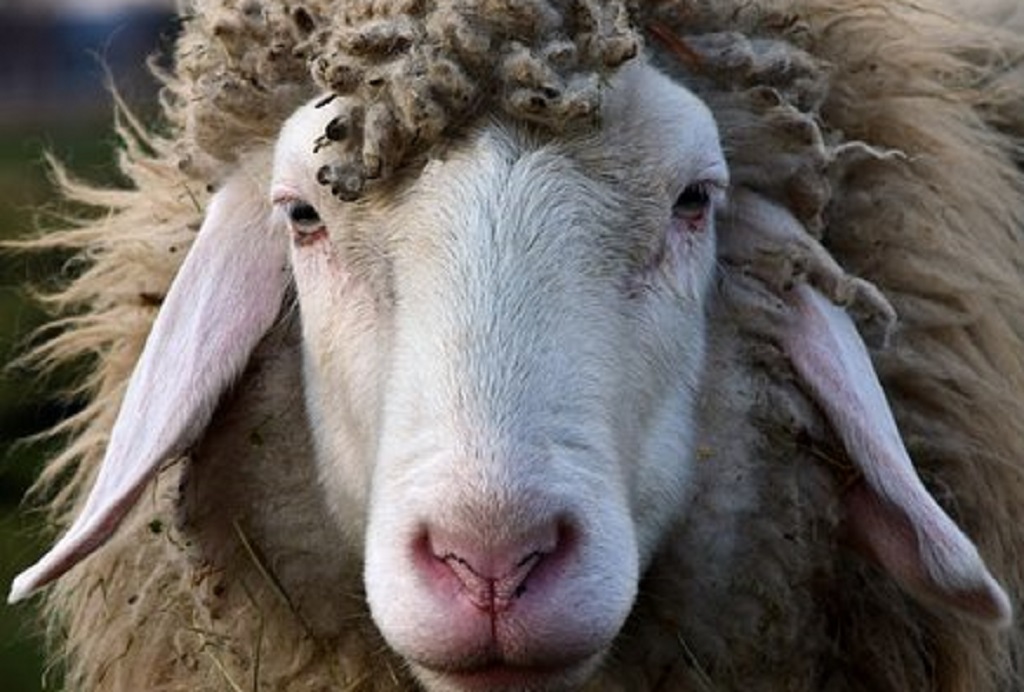
Label: no pain